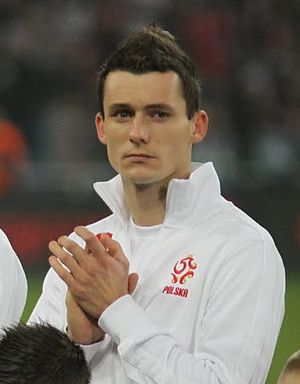
Krzysztof Mączyński
Krzysztof Mączyński er en polsk fodboldspiller, der spiller som midtbanespiller i Legia Warszawa.